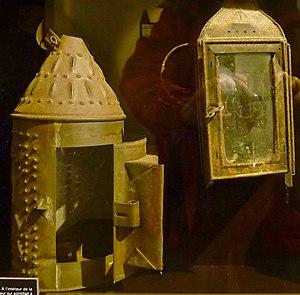
Lanternes à loup, en métal et datant du XIXe siècle
Le seul musée du loup actuellement ouvert existant en France se trouve sur la commune du Cloître-Saint-Thégonnec, département du Finistère, dans les monts d'Arrée.
En France, le Loup gris était autrefois présent sur l'ensemble du territoire métropolitain. Il est devenu une espèce extirpée au cours du XIXᵉ siècle à la suite de sa prédation avérée ou supposée sur le bétail et sur les humains ainsi qu'à cause des superstitions et croyances populaires négatives et erronées sur sa nature.
Le Cloître-Saint-Thégonnec [lə klwatʁ sɛ̃ tegɔnɛk], est une commune du département du Finistère, dans la région Bretagne, en France.